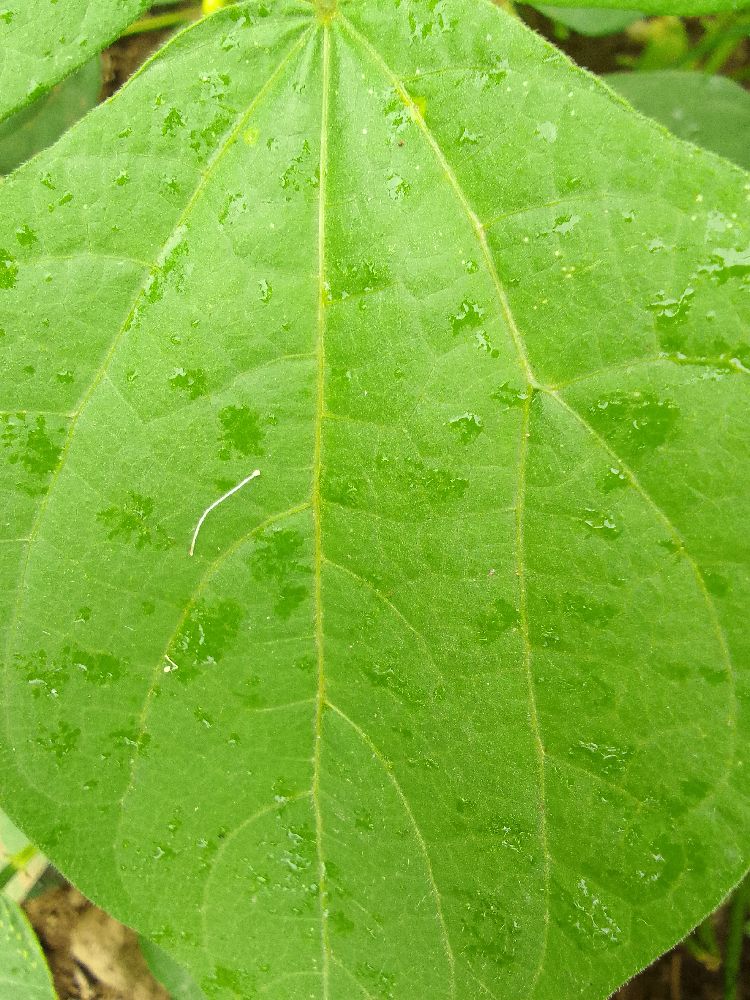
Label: healthy